Stagecoach London

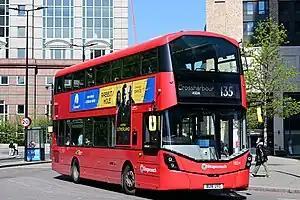
Stagecoach took over the Lea Interchange bus routes (such as route 135) from Tower Transit in 2022.

Lea Interchange garage operates routes 58, 86, 97, 135, 236, 276, 308, 339, 488, 678, D8, W13 and W14.